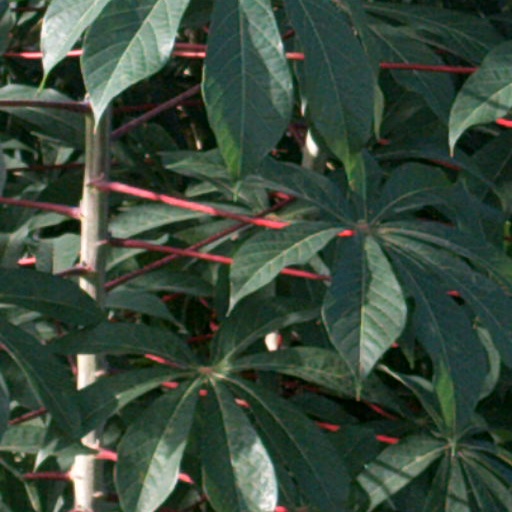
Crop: cassava